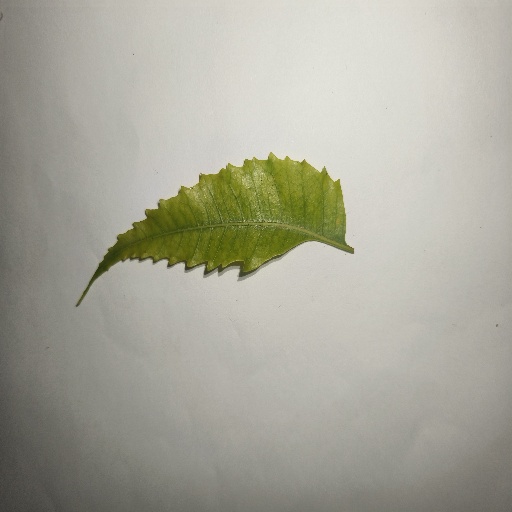
Species: Neem
Leaf condition: Yellow Leaf